Nissan R90C

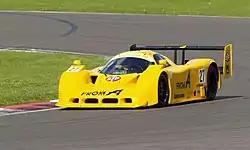
Nova Engineering's unique "From-A Racing" R91CK.

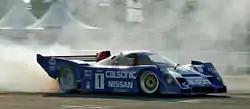
A Nissan R92CP, one of the cars based on the R90C platform.

For 1991, Nissan officially withdrew from the World Sportscar Championship. Nismo continued competition in the All Japan Sports Prototype Championship, and decided to upgrade the R90CPs to better compete with Toyota and Mazda. The new cars, known as R91CP and R91VP, had slight modifications over the previous car. Most notably, the boxy turbo inlets placed on the rear fenders of the R90CP were made into smaller slits, while a large snorkel was added to the top of the engine cover to cool the rear brakes in place of the previous twin brake ducts. The cars were further modified for 1992 with an upgraded VRH35Z twin-turbo V8, while the cars were renamed R92CP.